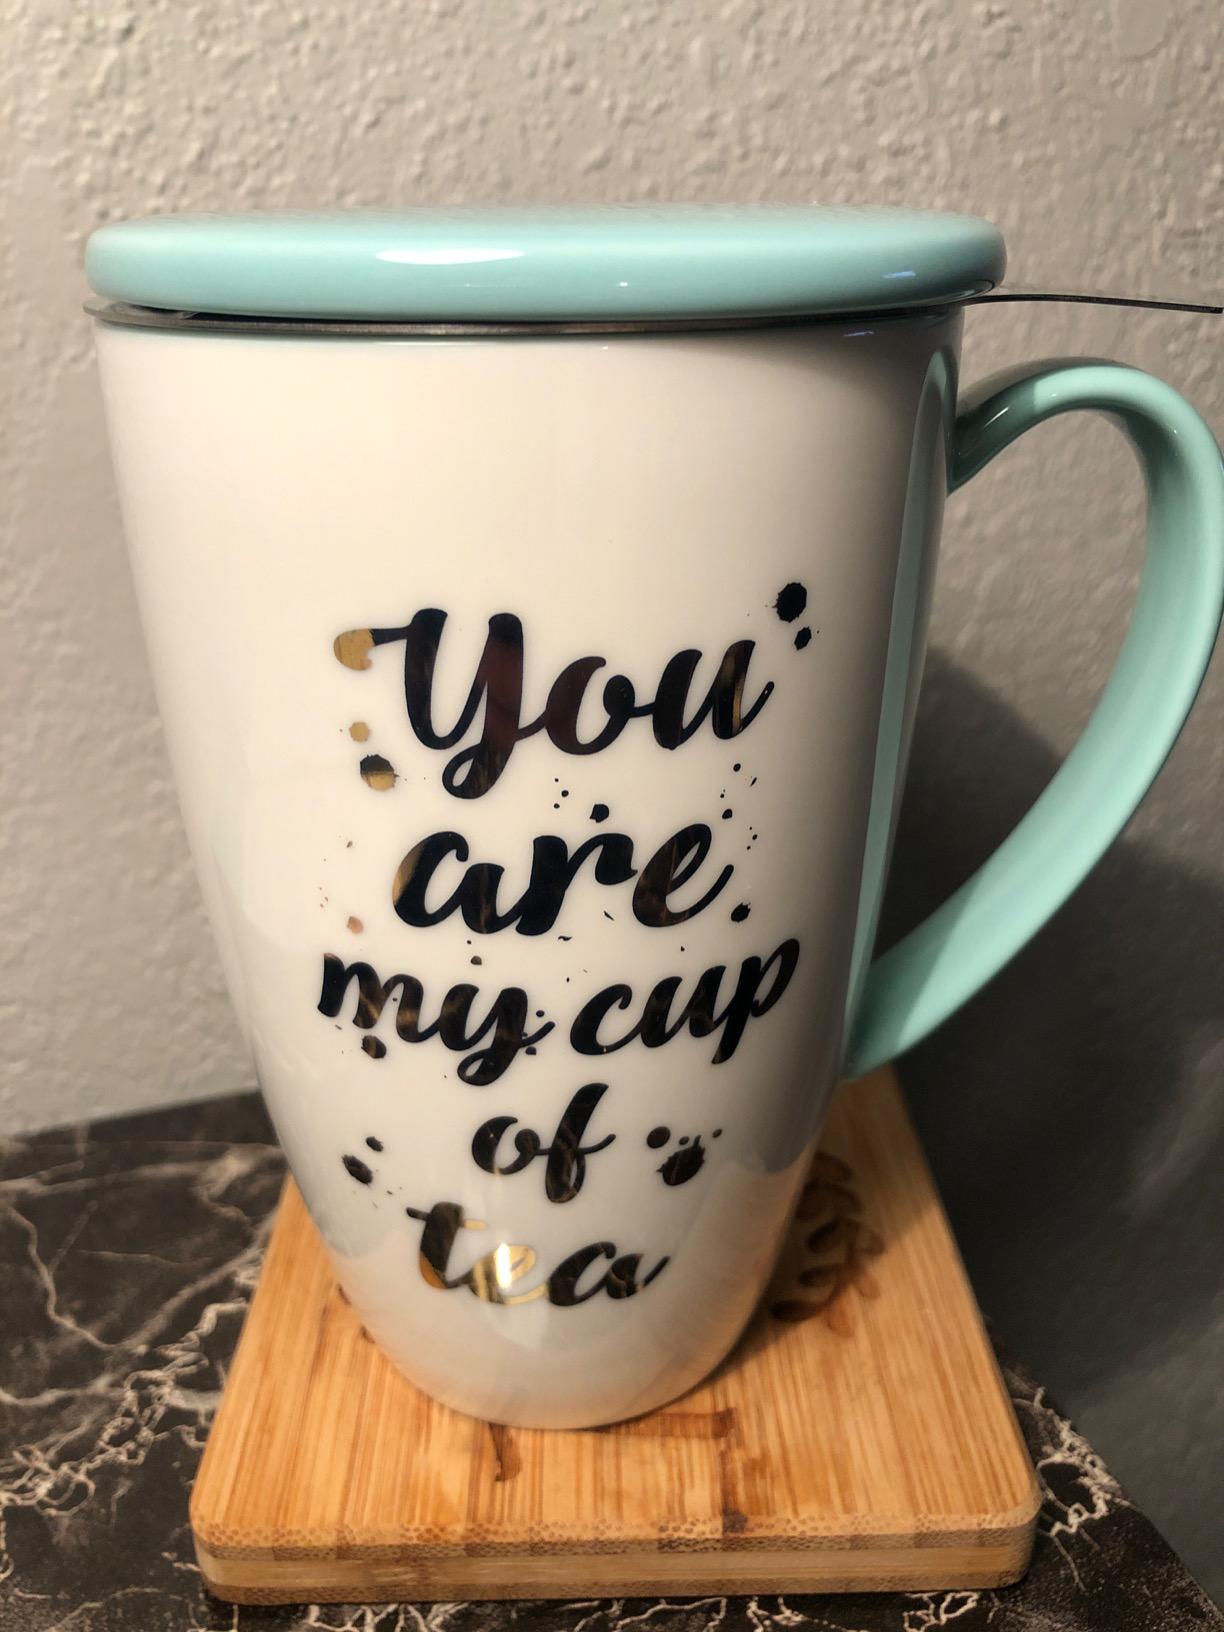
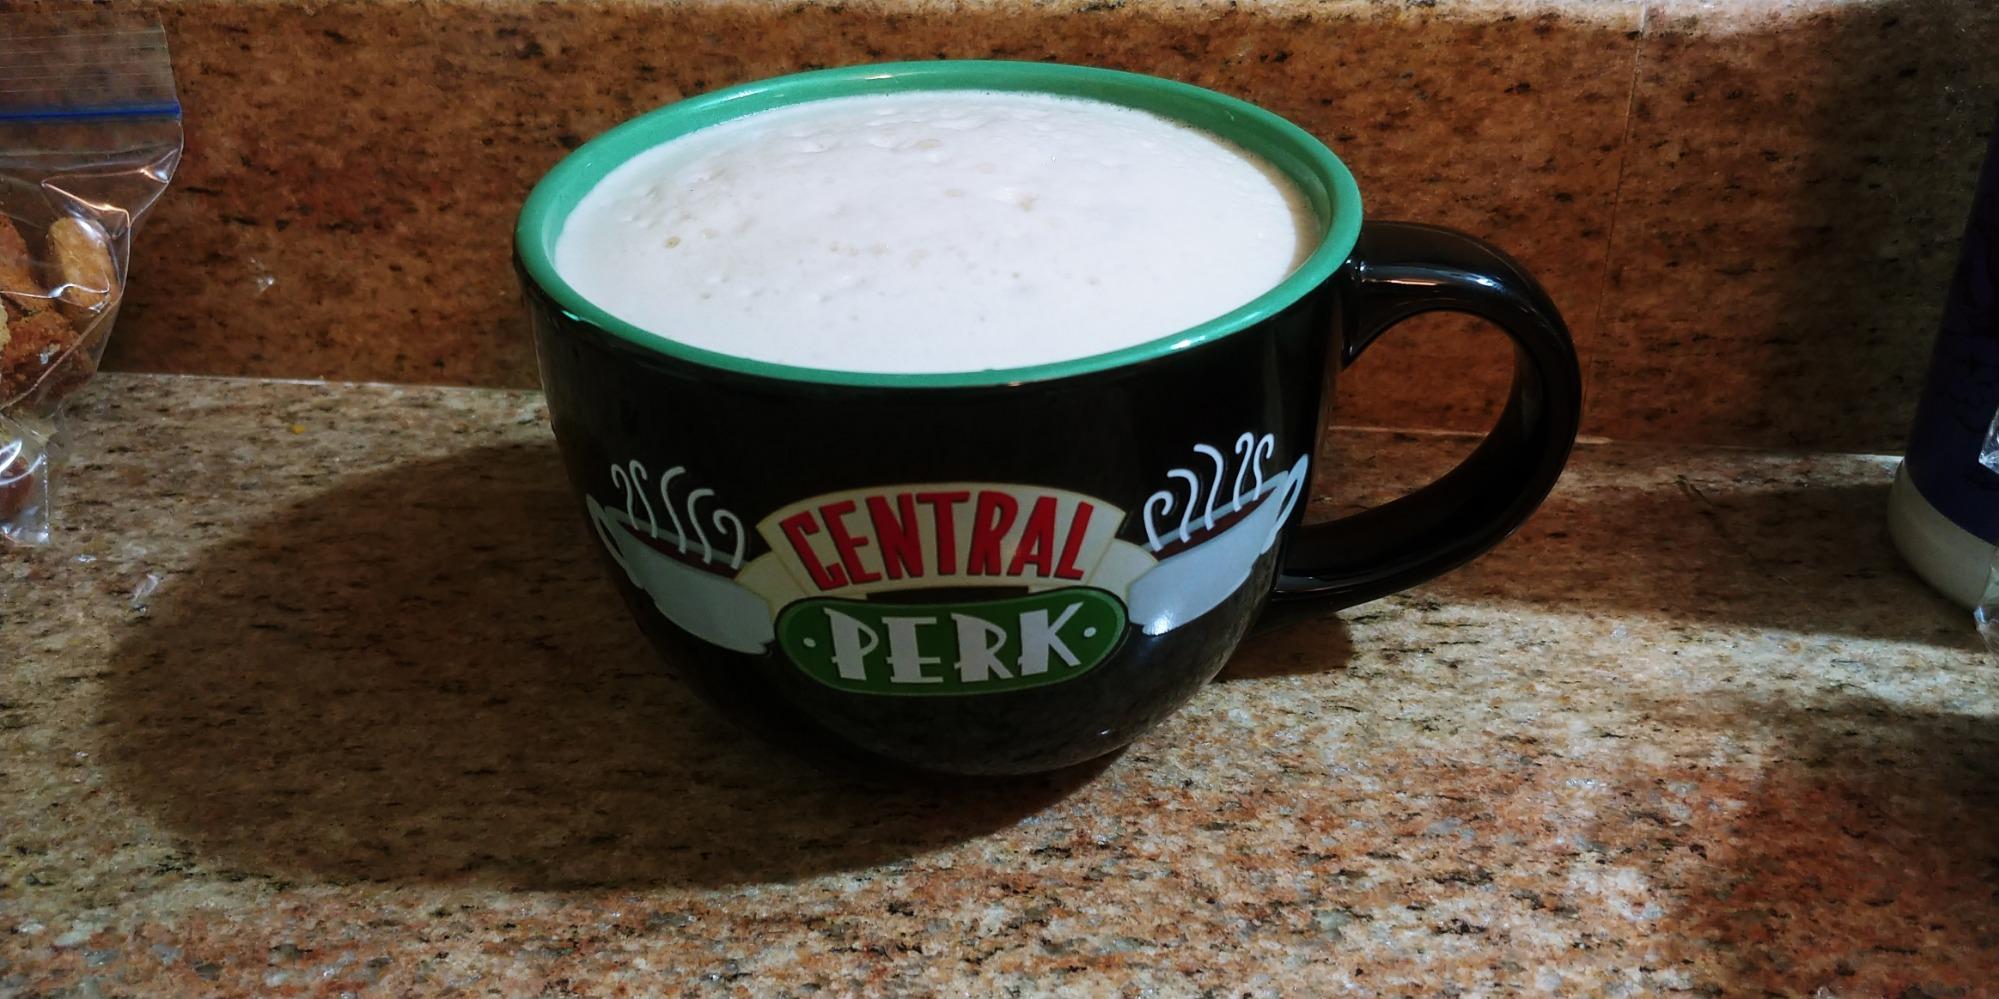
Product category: items_mug
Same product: no